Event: Nepal Earthquake
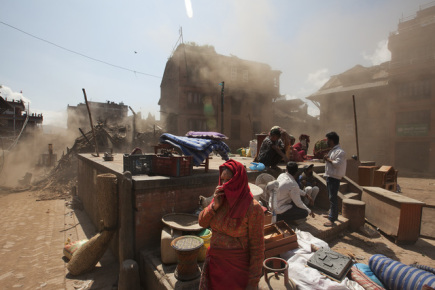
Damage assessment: damage